Eremophila canaliculata

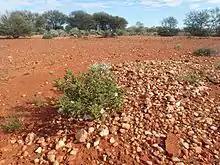
Habit near Newman

Eremophila canaliculata is a flowering plant in the figwort family, Scrophulariaceae and is endemic to an area near Newman in the Pilbara region of Western Australia. It is a low, compact and highly aromatic shrub with serrated leaves and mauve to blue flowers.